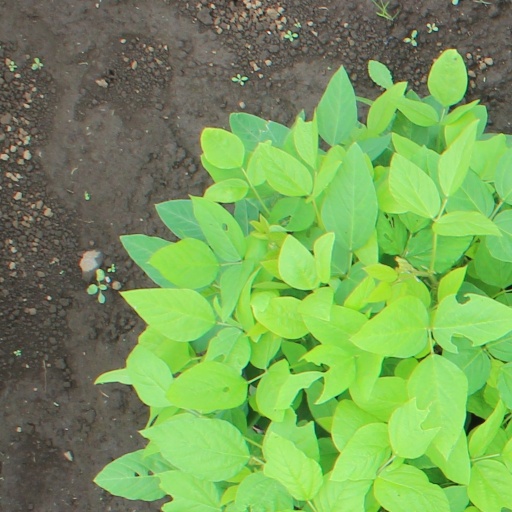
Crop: soybean